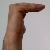
The image shows a hand gesture representing a space in Indian Sign Language.